Wells & Young's Brewery

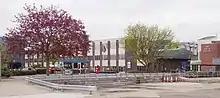
Brewery and company headquarters in Bedford

In a bid to move away from 'super strength' and to focus on the brewery's core brands, the Kestrel brand was sold in October 2012 to the company's managing director.